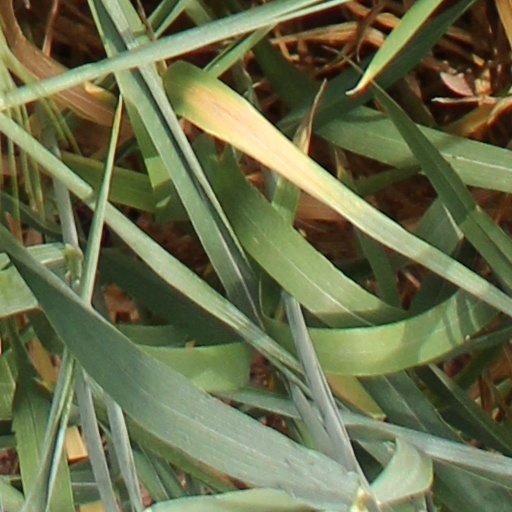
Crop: wheat